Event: Nepal Earthquake
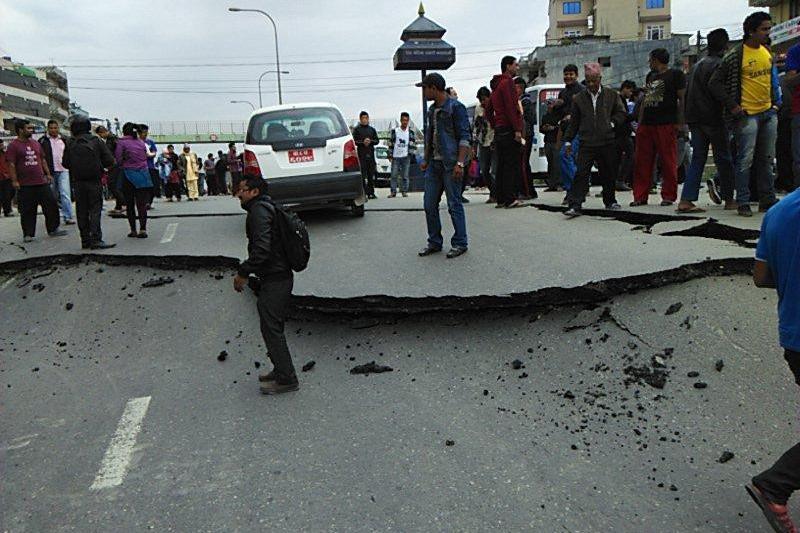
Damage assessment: damage